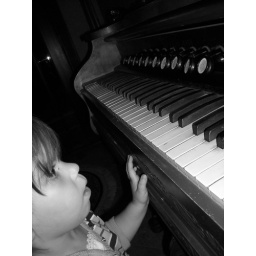
I took this one of my little girl at my mom's house in front of this antique organ she has in her foyer.